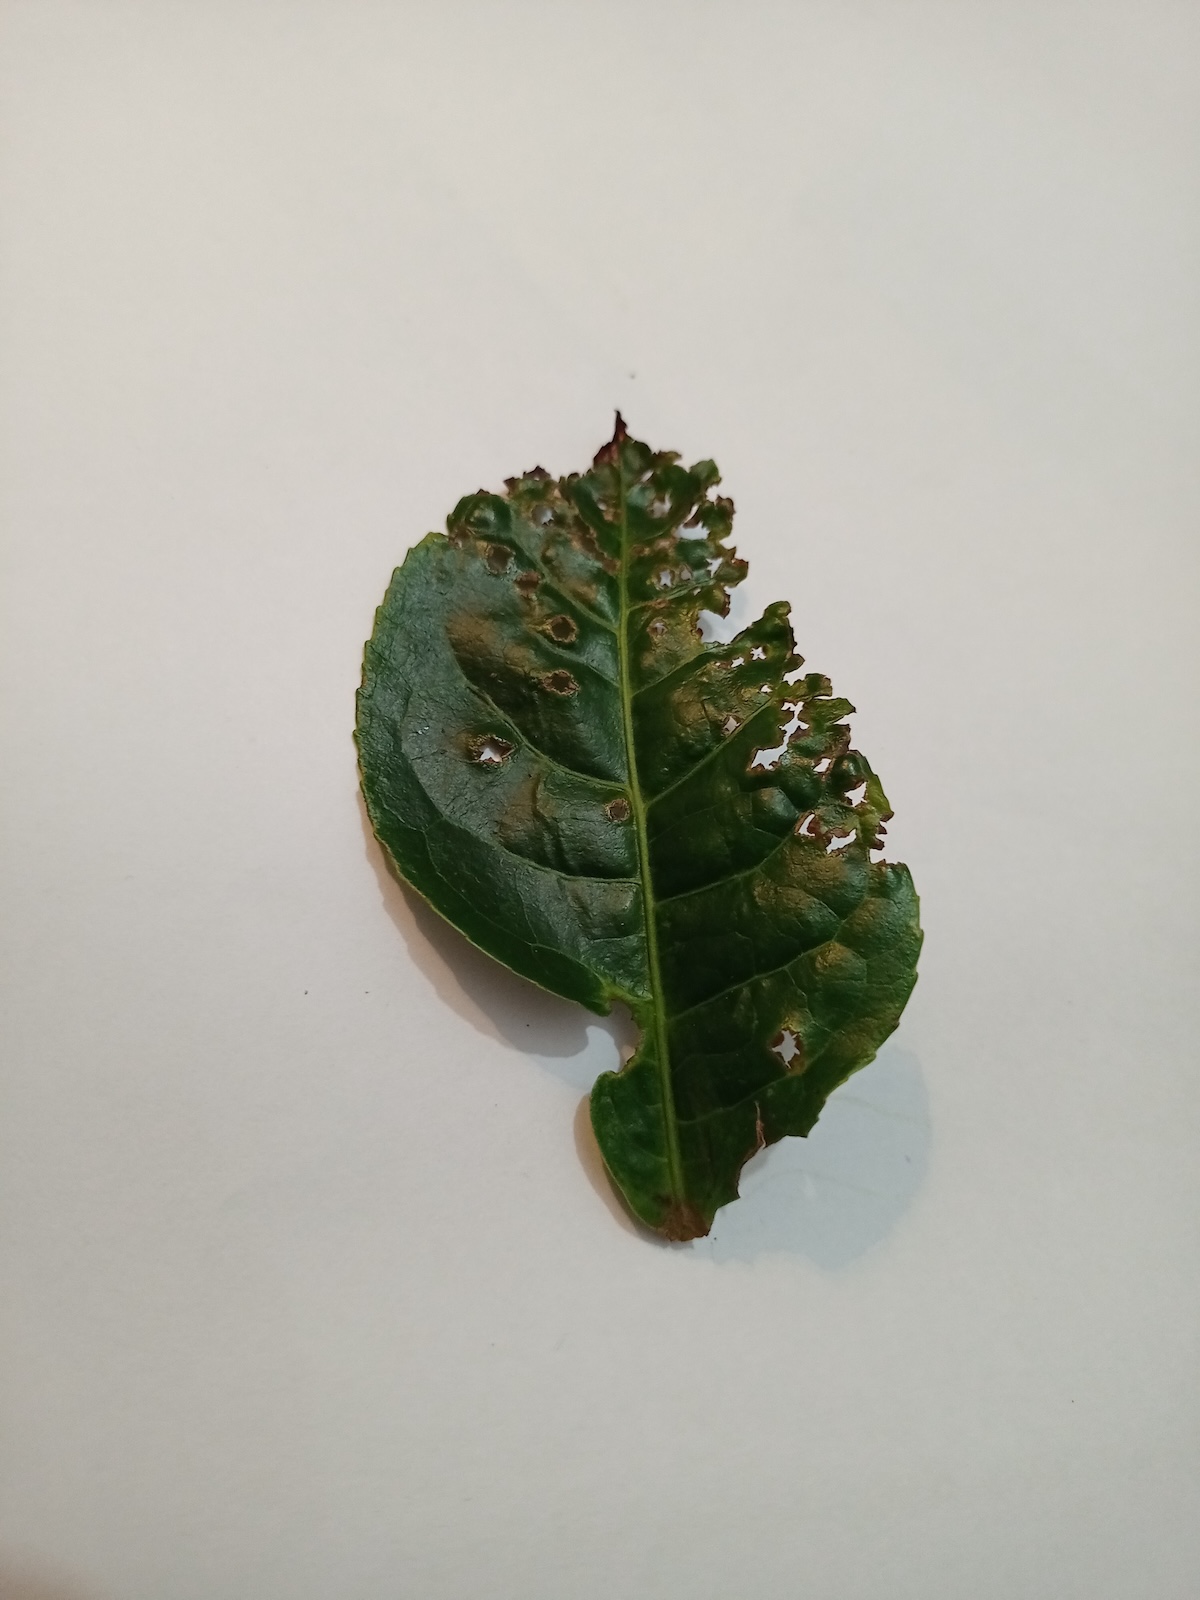
Label: Green mirid bug